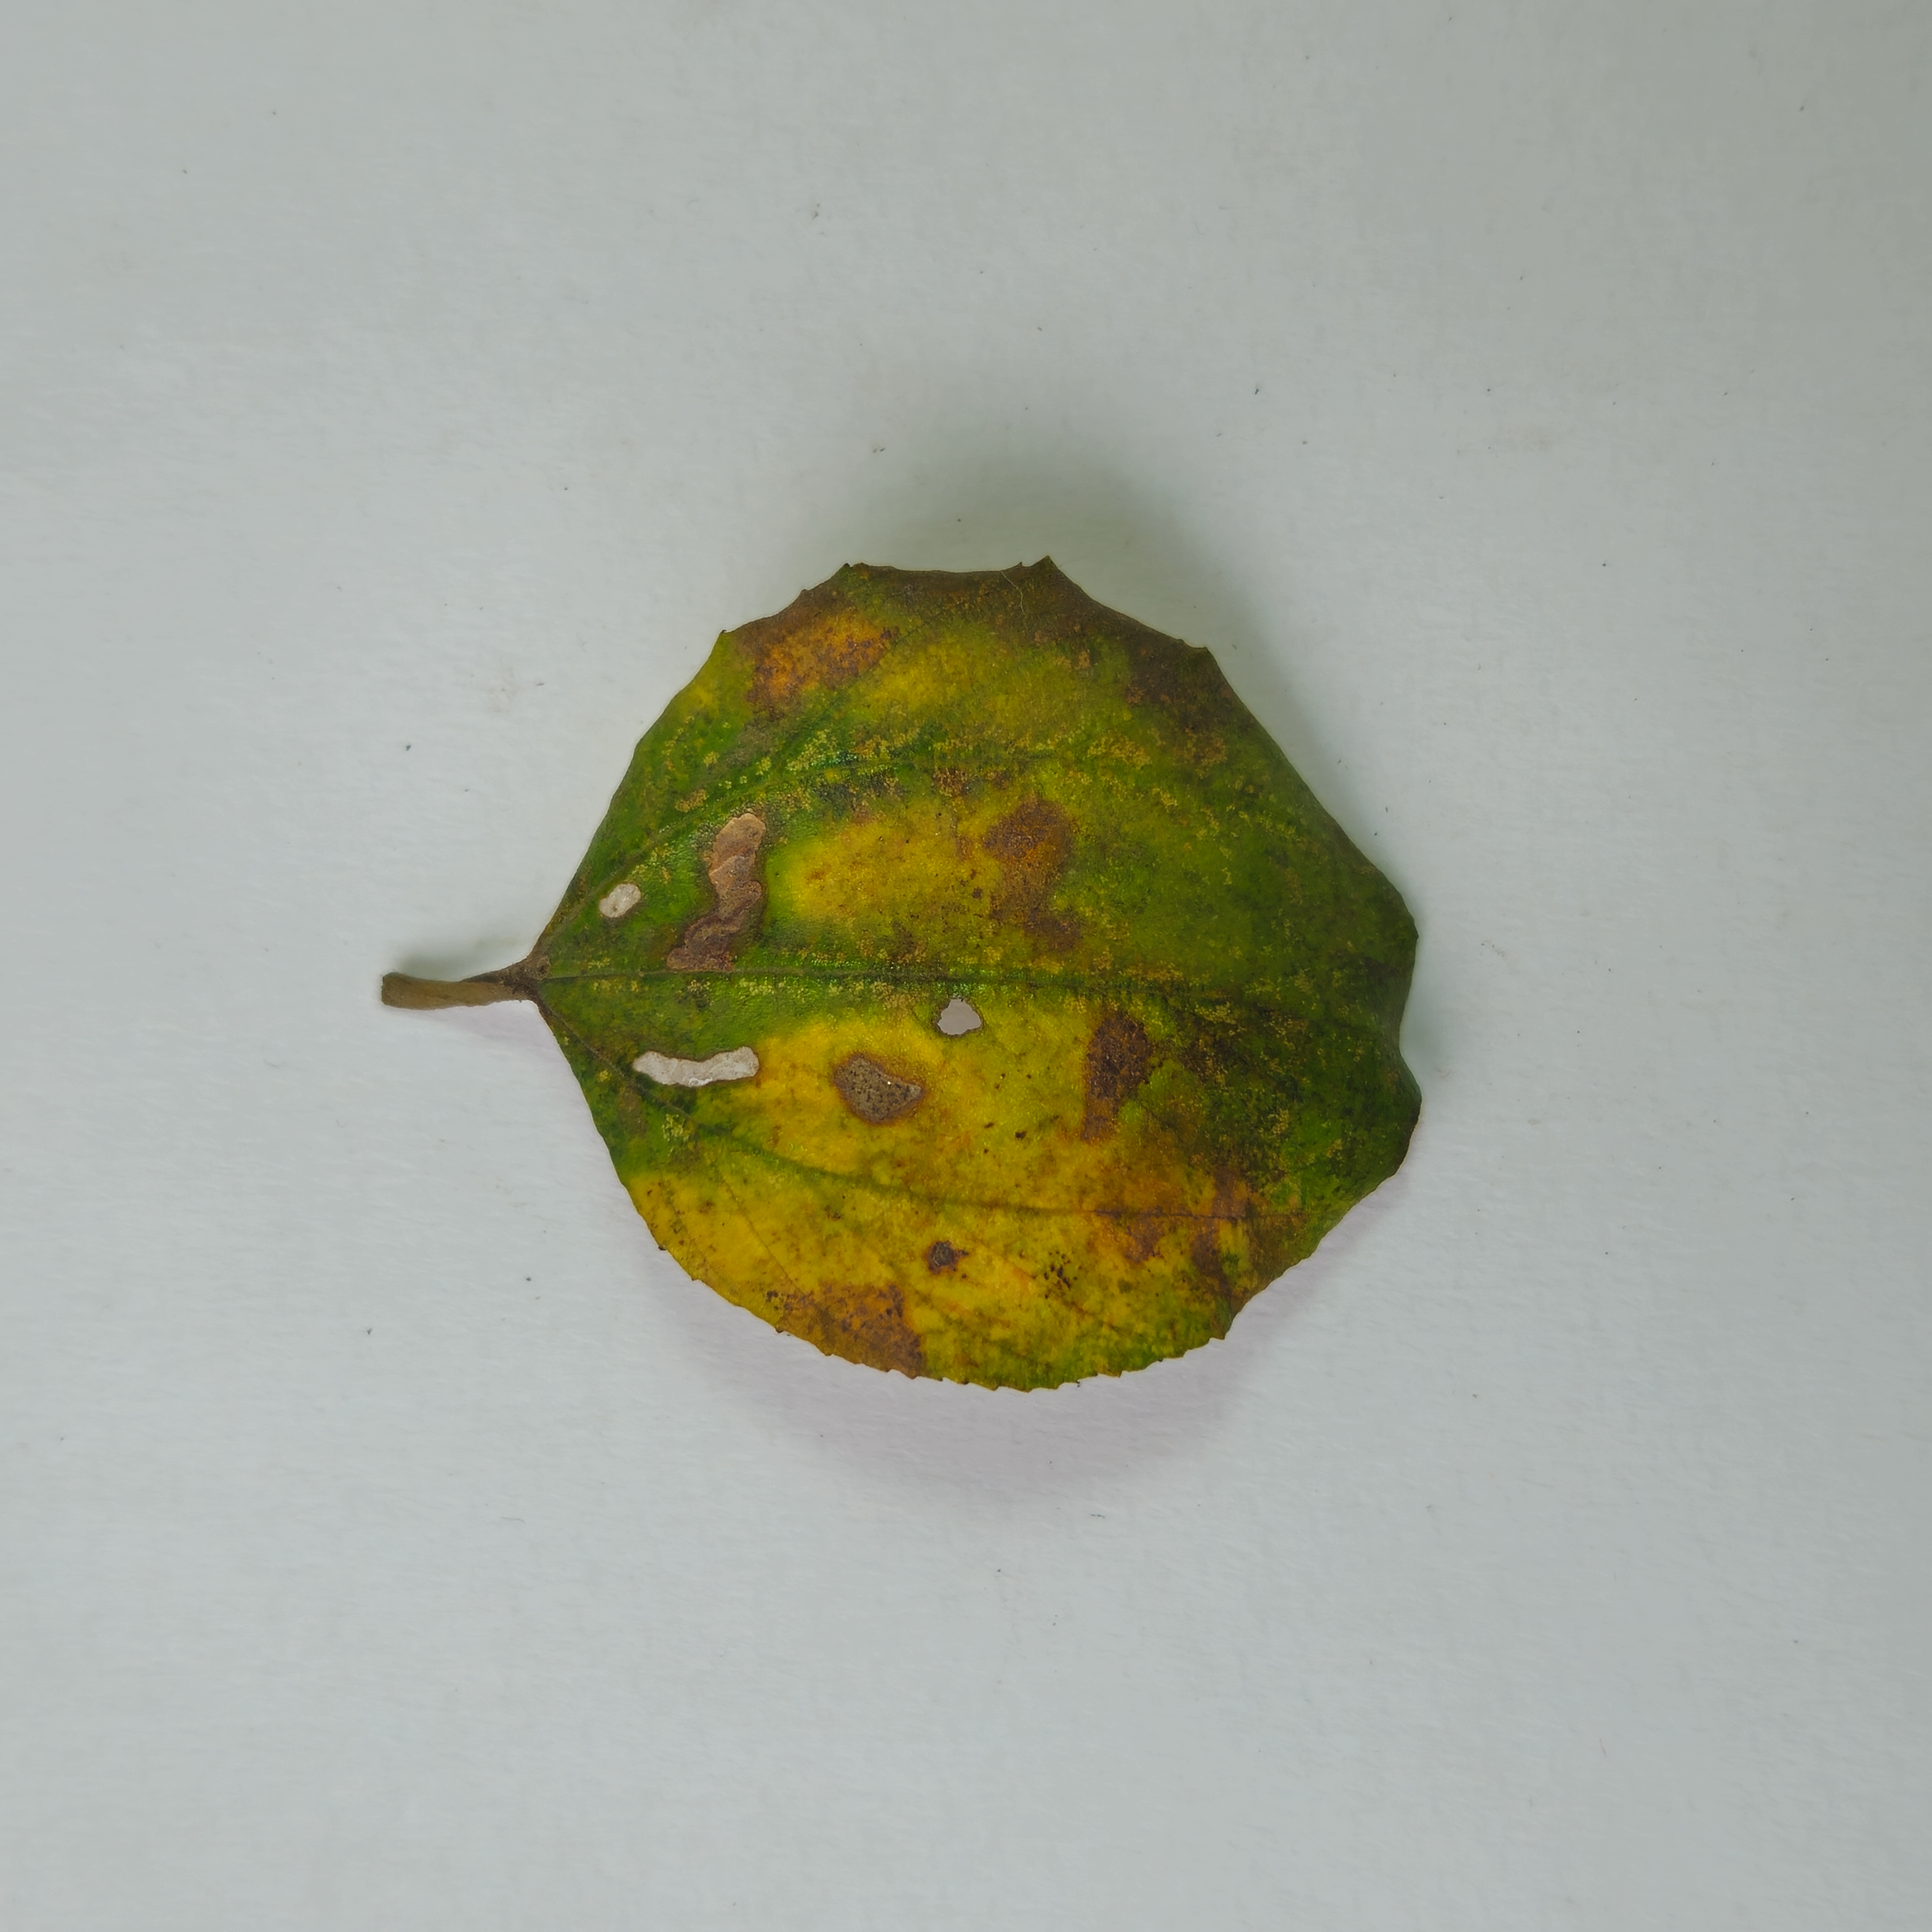
Label: Yellow